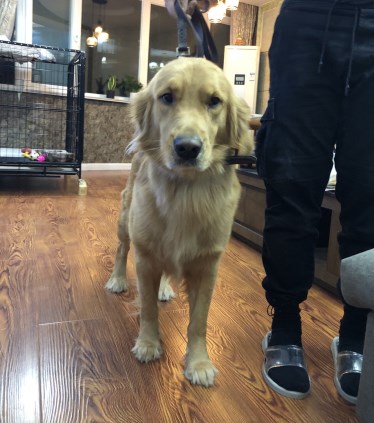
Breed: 5355-n000126-golden_retriever